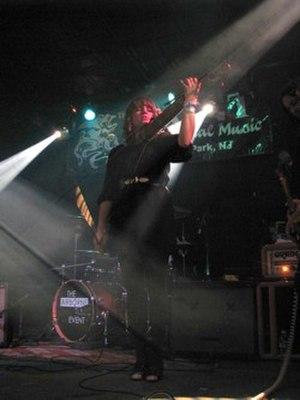
The Airborne Toxic Event est un groupe de rock indépendant américain, originaire de Los Angeles, en Californie. Le nom du groupe provient d'une section du roman White Noise de Don DeLillo.